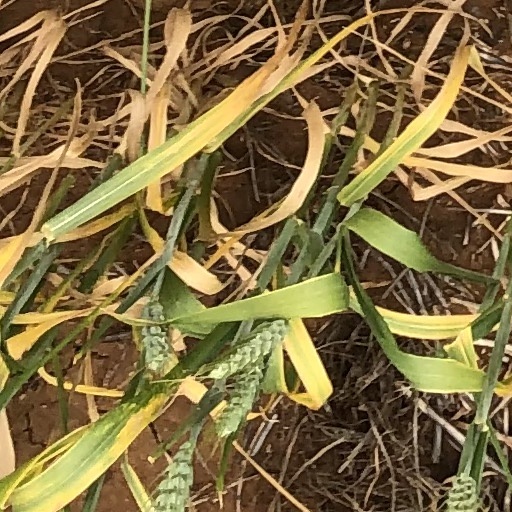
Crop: wheat